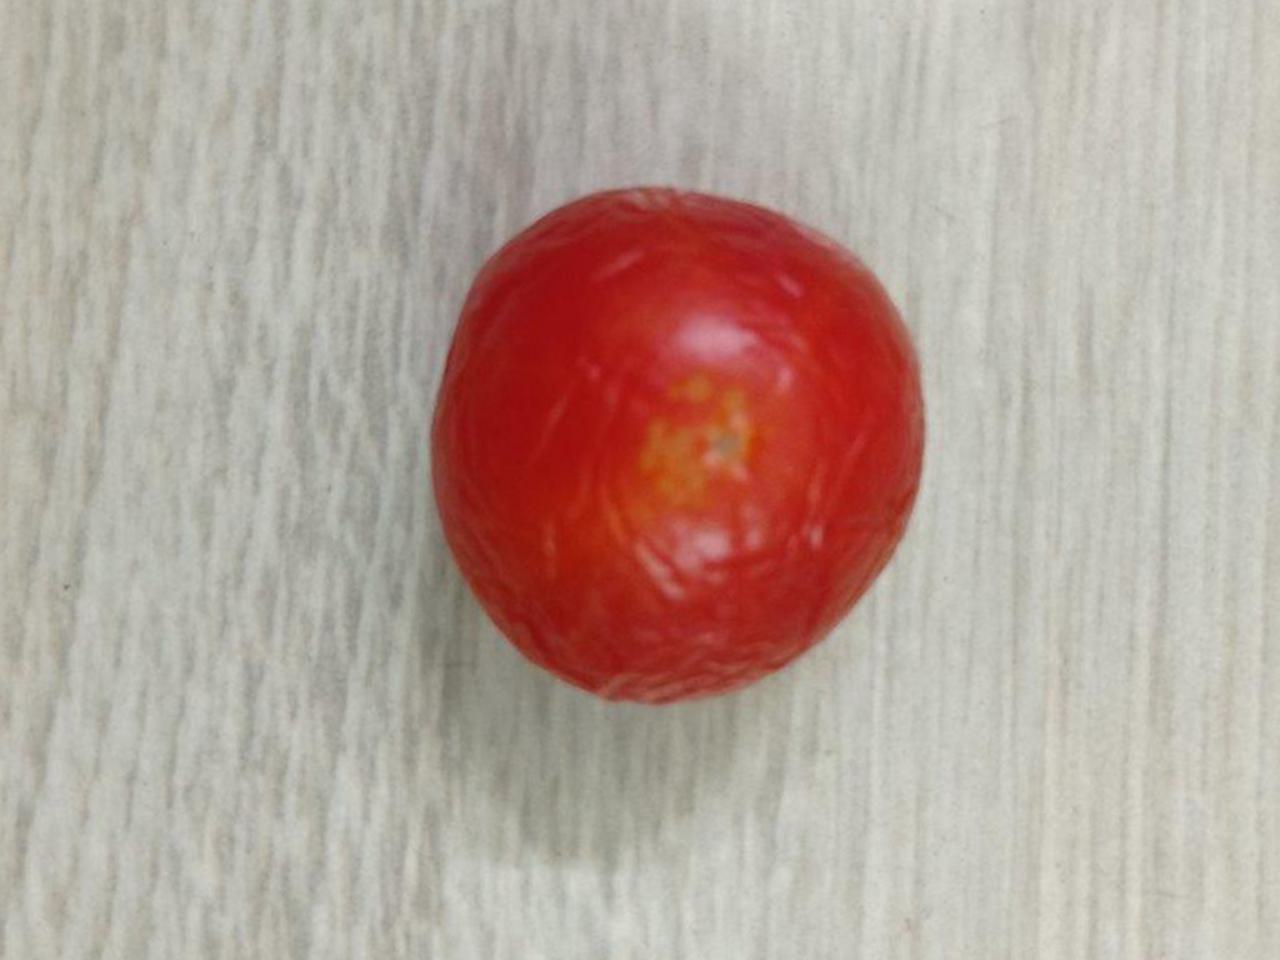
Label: Rotten